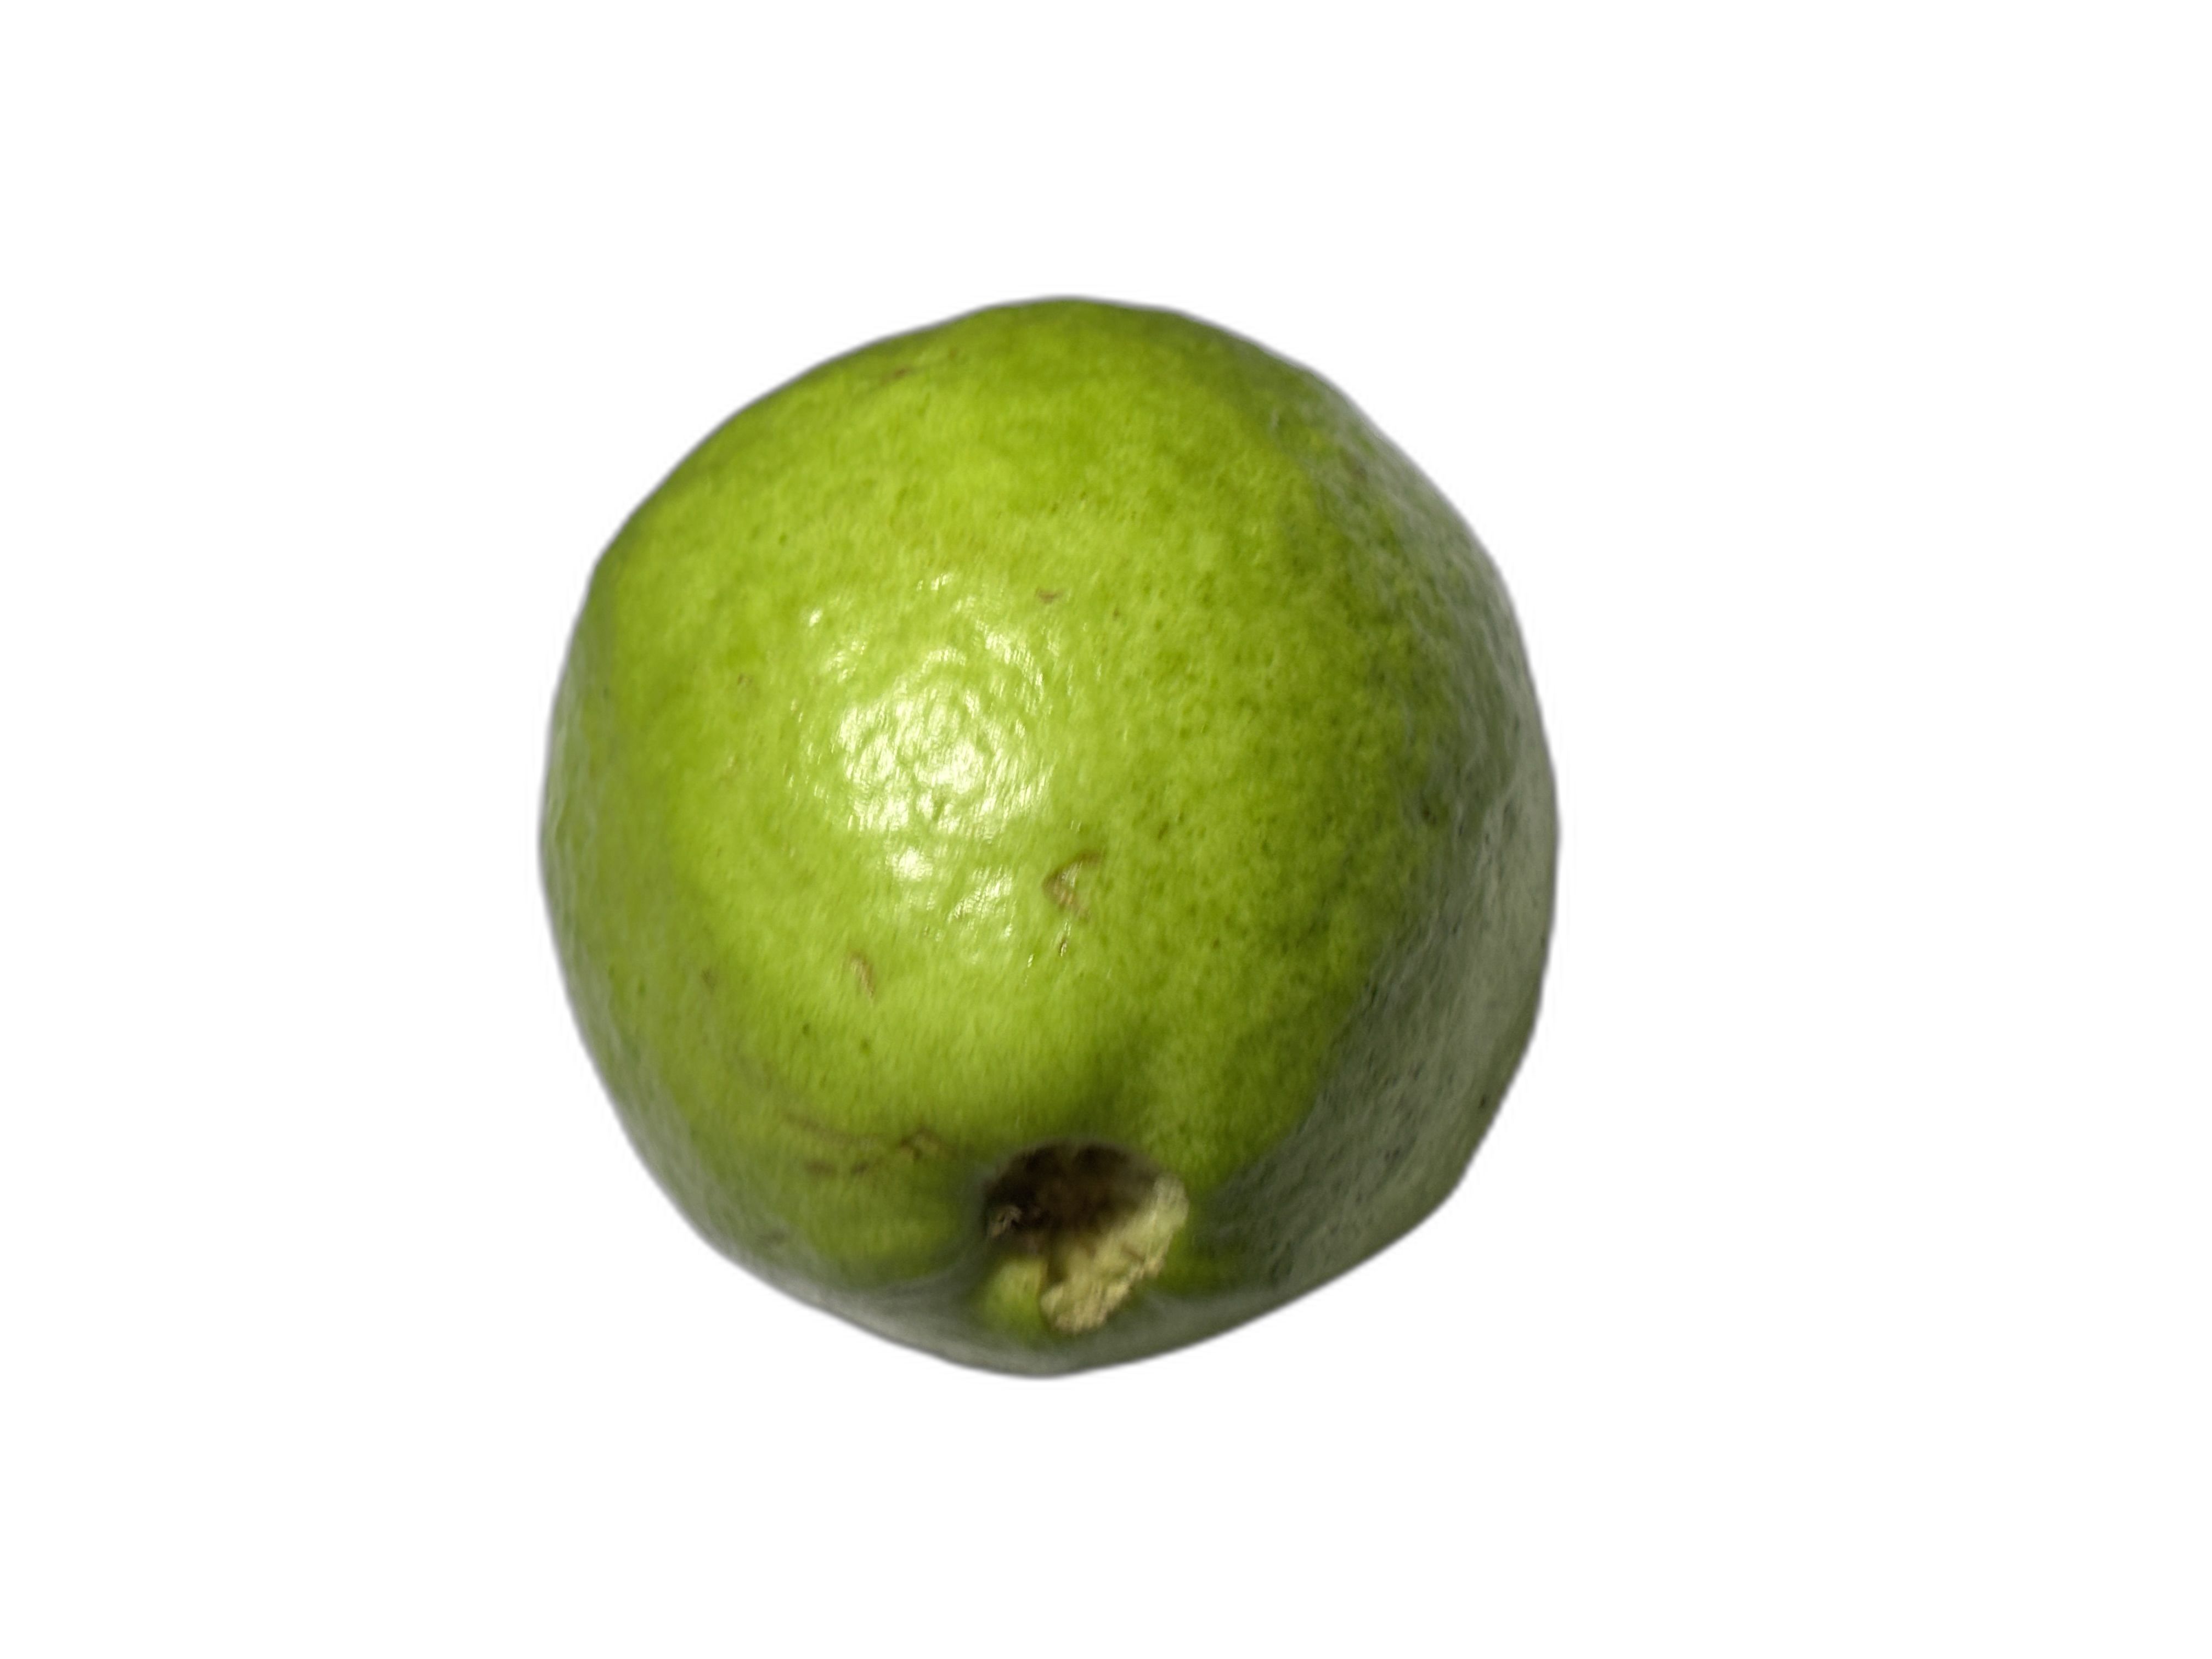
Plant part: fruit
Disease: Healthy